Sydvaranger

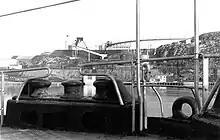
The ore-loading facility at Kirkenes in 1957

After the occupation of Norway by Nazi Germany, mining continued under German administration until January 1942. As part of Operation Nordlicht in October 1944, Kirkenes was scorched, causing extensive damage to the mining company's infrastructure. Most of the facilities were bombed, and what was not bombed was burnt or blasted. A notable exception was the two power stations, which the Germans did not have time to scorch. Sydvaranger was hindered from starting its reconstruction until the damages had been priced, which was completed in September 1945.